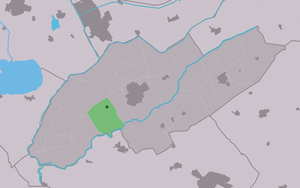
Oldetrijne est un village situé dans la commune néerlandaise de Weststellingwerf, dans la province de la Frise. Le 1ᵉʳ janvier 2009, le village comptait 222 habitants.